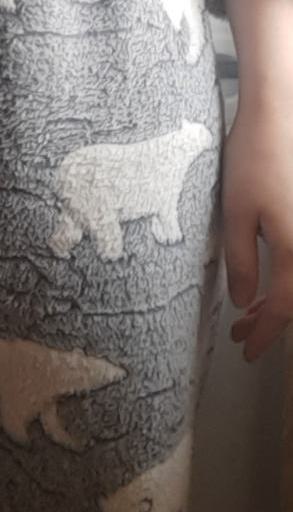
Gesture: no_gesture